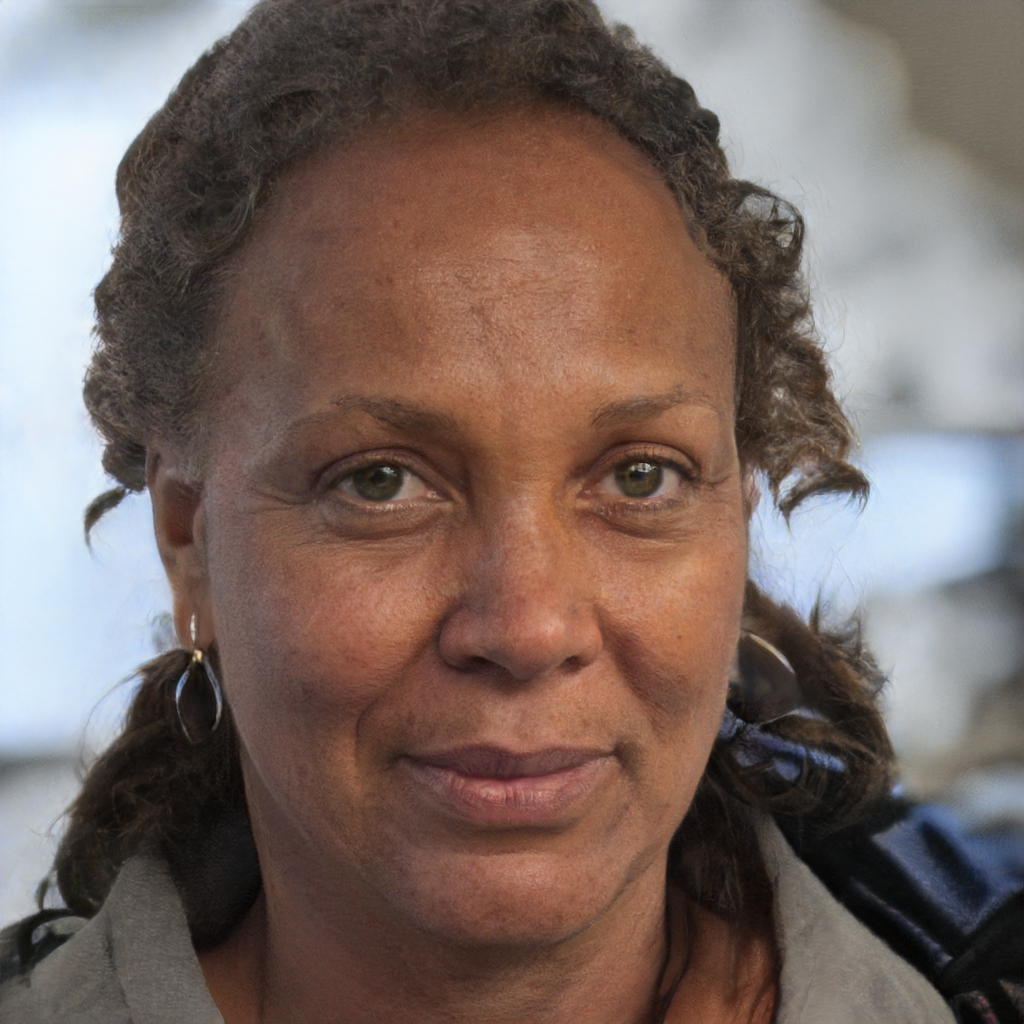
Portrait style: Real Portrait